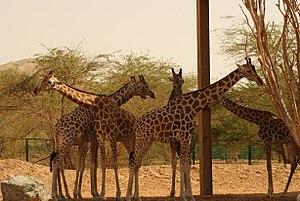
La girafe de Nubie est une sous-espèce de girafe originaire d'Afrique du Nord, présente au Soudan, Soudan du Sud et Éthiopie. Elle était à l'origine très répandue en Afrique du nord-est mais est aujourd'hui éteinte en Égypte et en Erythrée. Le nombre d'individus a chuté de 97 % entre 1985 et 2015. La population sauvage est estimée à 650 individus en 2014.